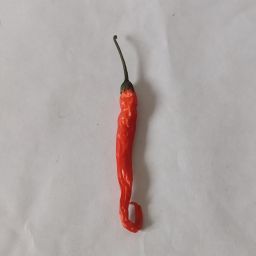
Crop: Chile Pepper
Quality: Dried